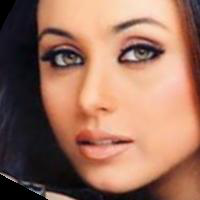
Age group: age 21-30